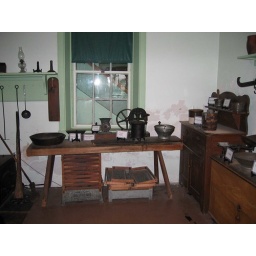
The Amish farm also boasts one of the oldest bake houses in the area as well as a smoke house